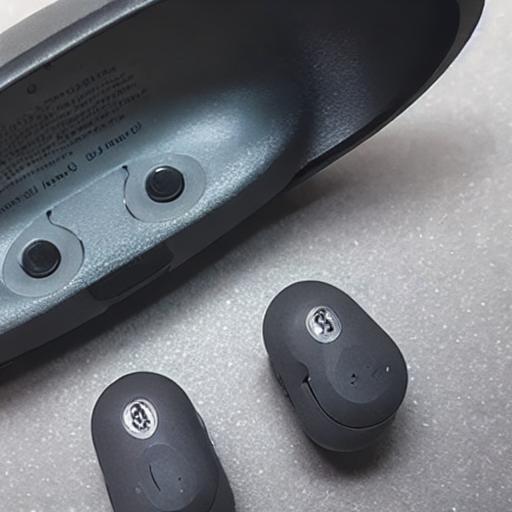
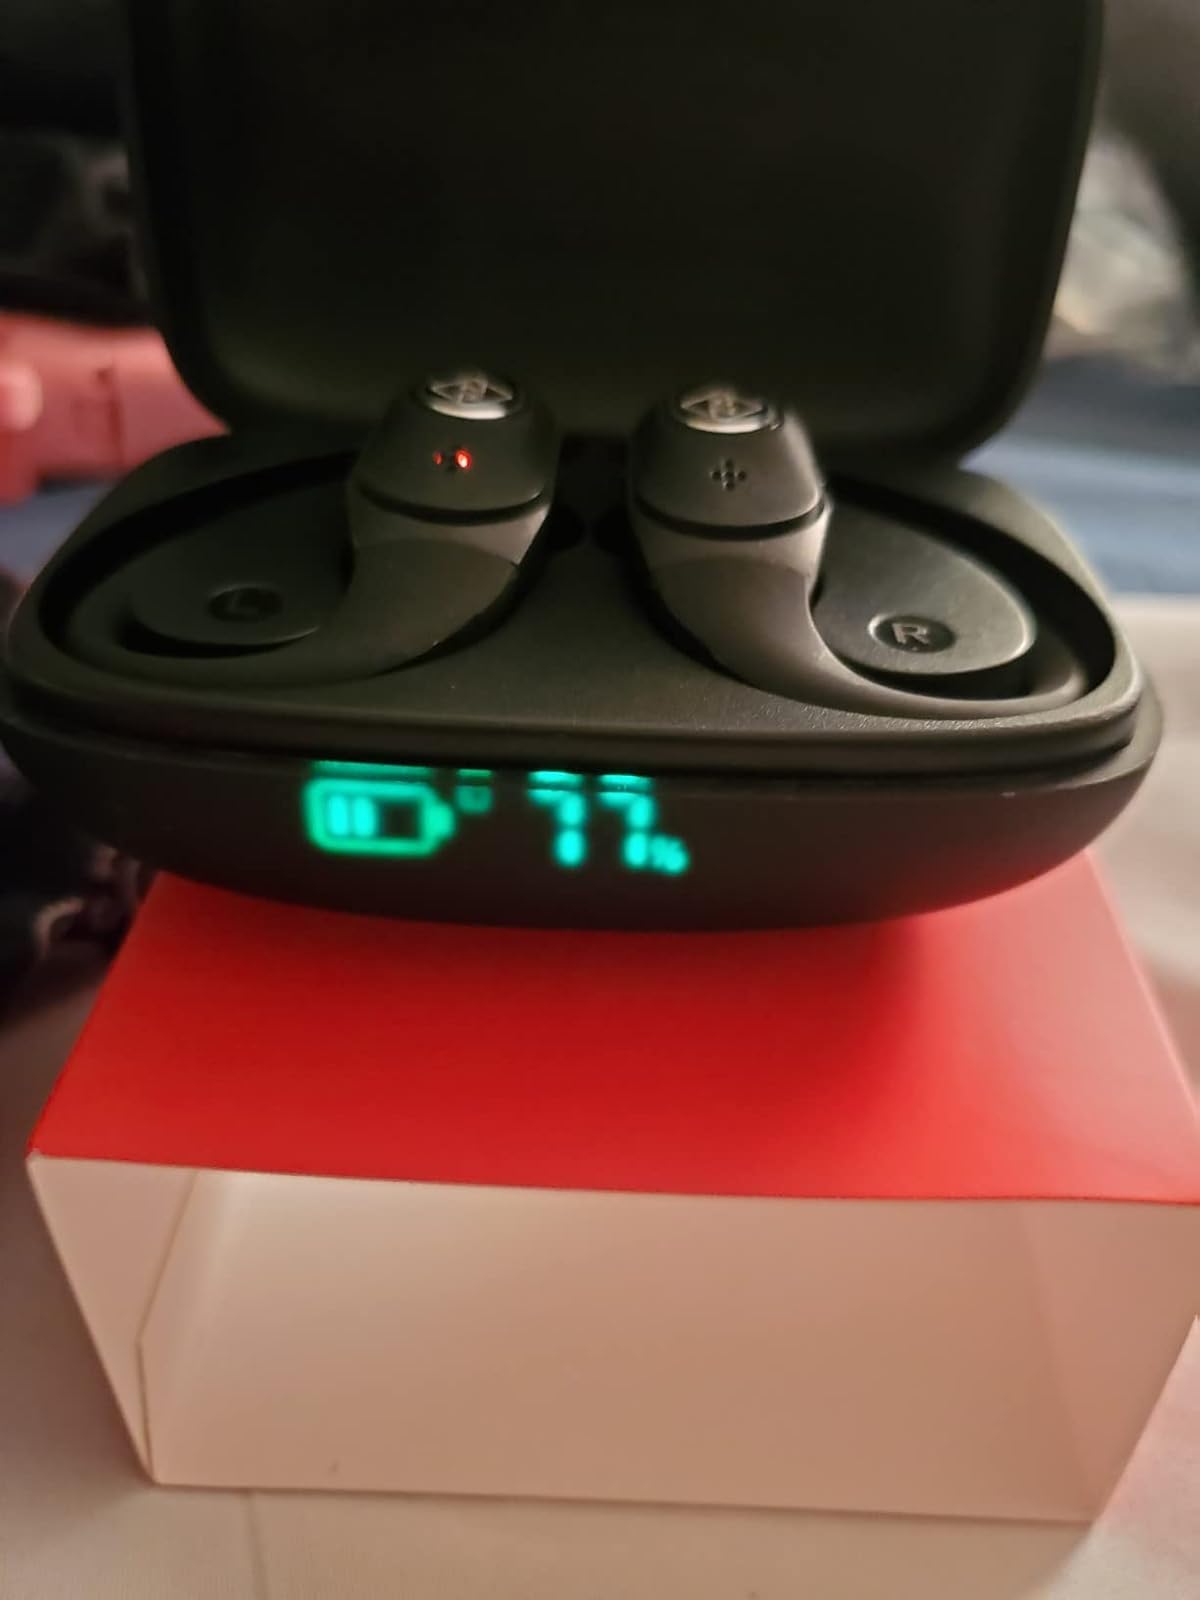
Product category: earbuds
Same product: no